Deke House (Ithaca, New York)

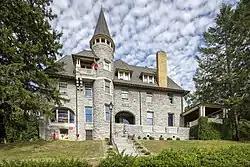
DKE House front view

Deke House, the Delta Kappa Epsilon or "Deke" House on the campus of Cornell University, was built in 1893 and was listed on the National Register of Historic Places in 1991. It was designed by William Henry Miller to serve as a fraternity house. Two trees which Theodore Roosevelt planted in front of the house are on the National Register of Historic Trees.